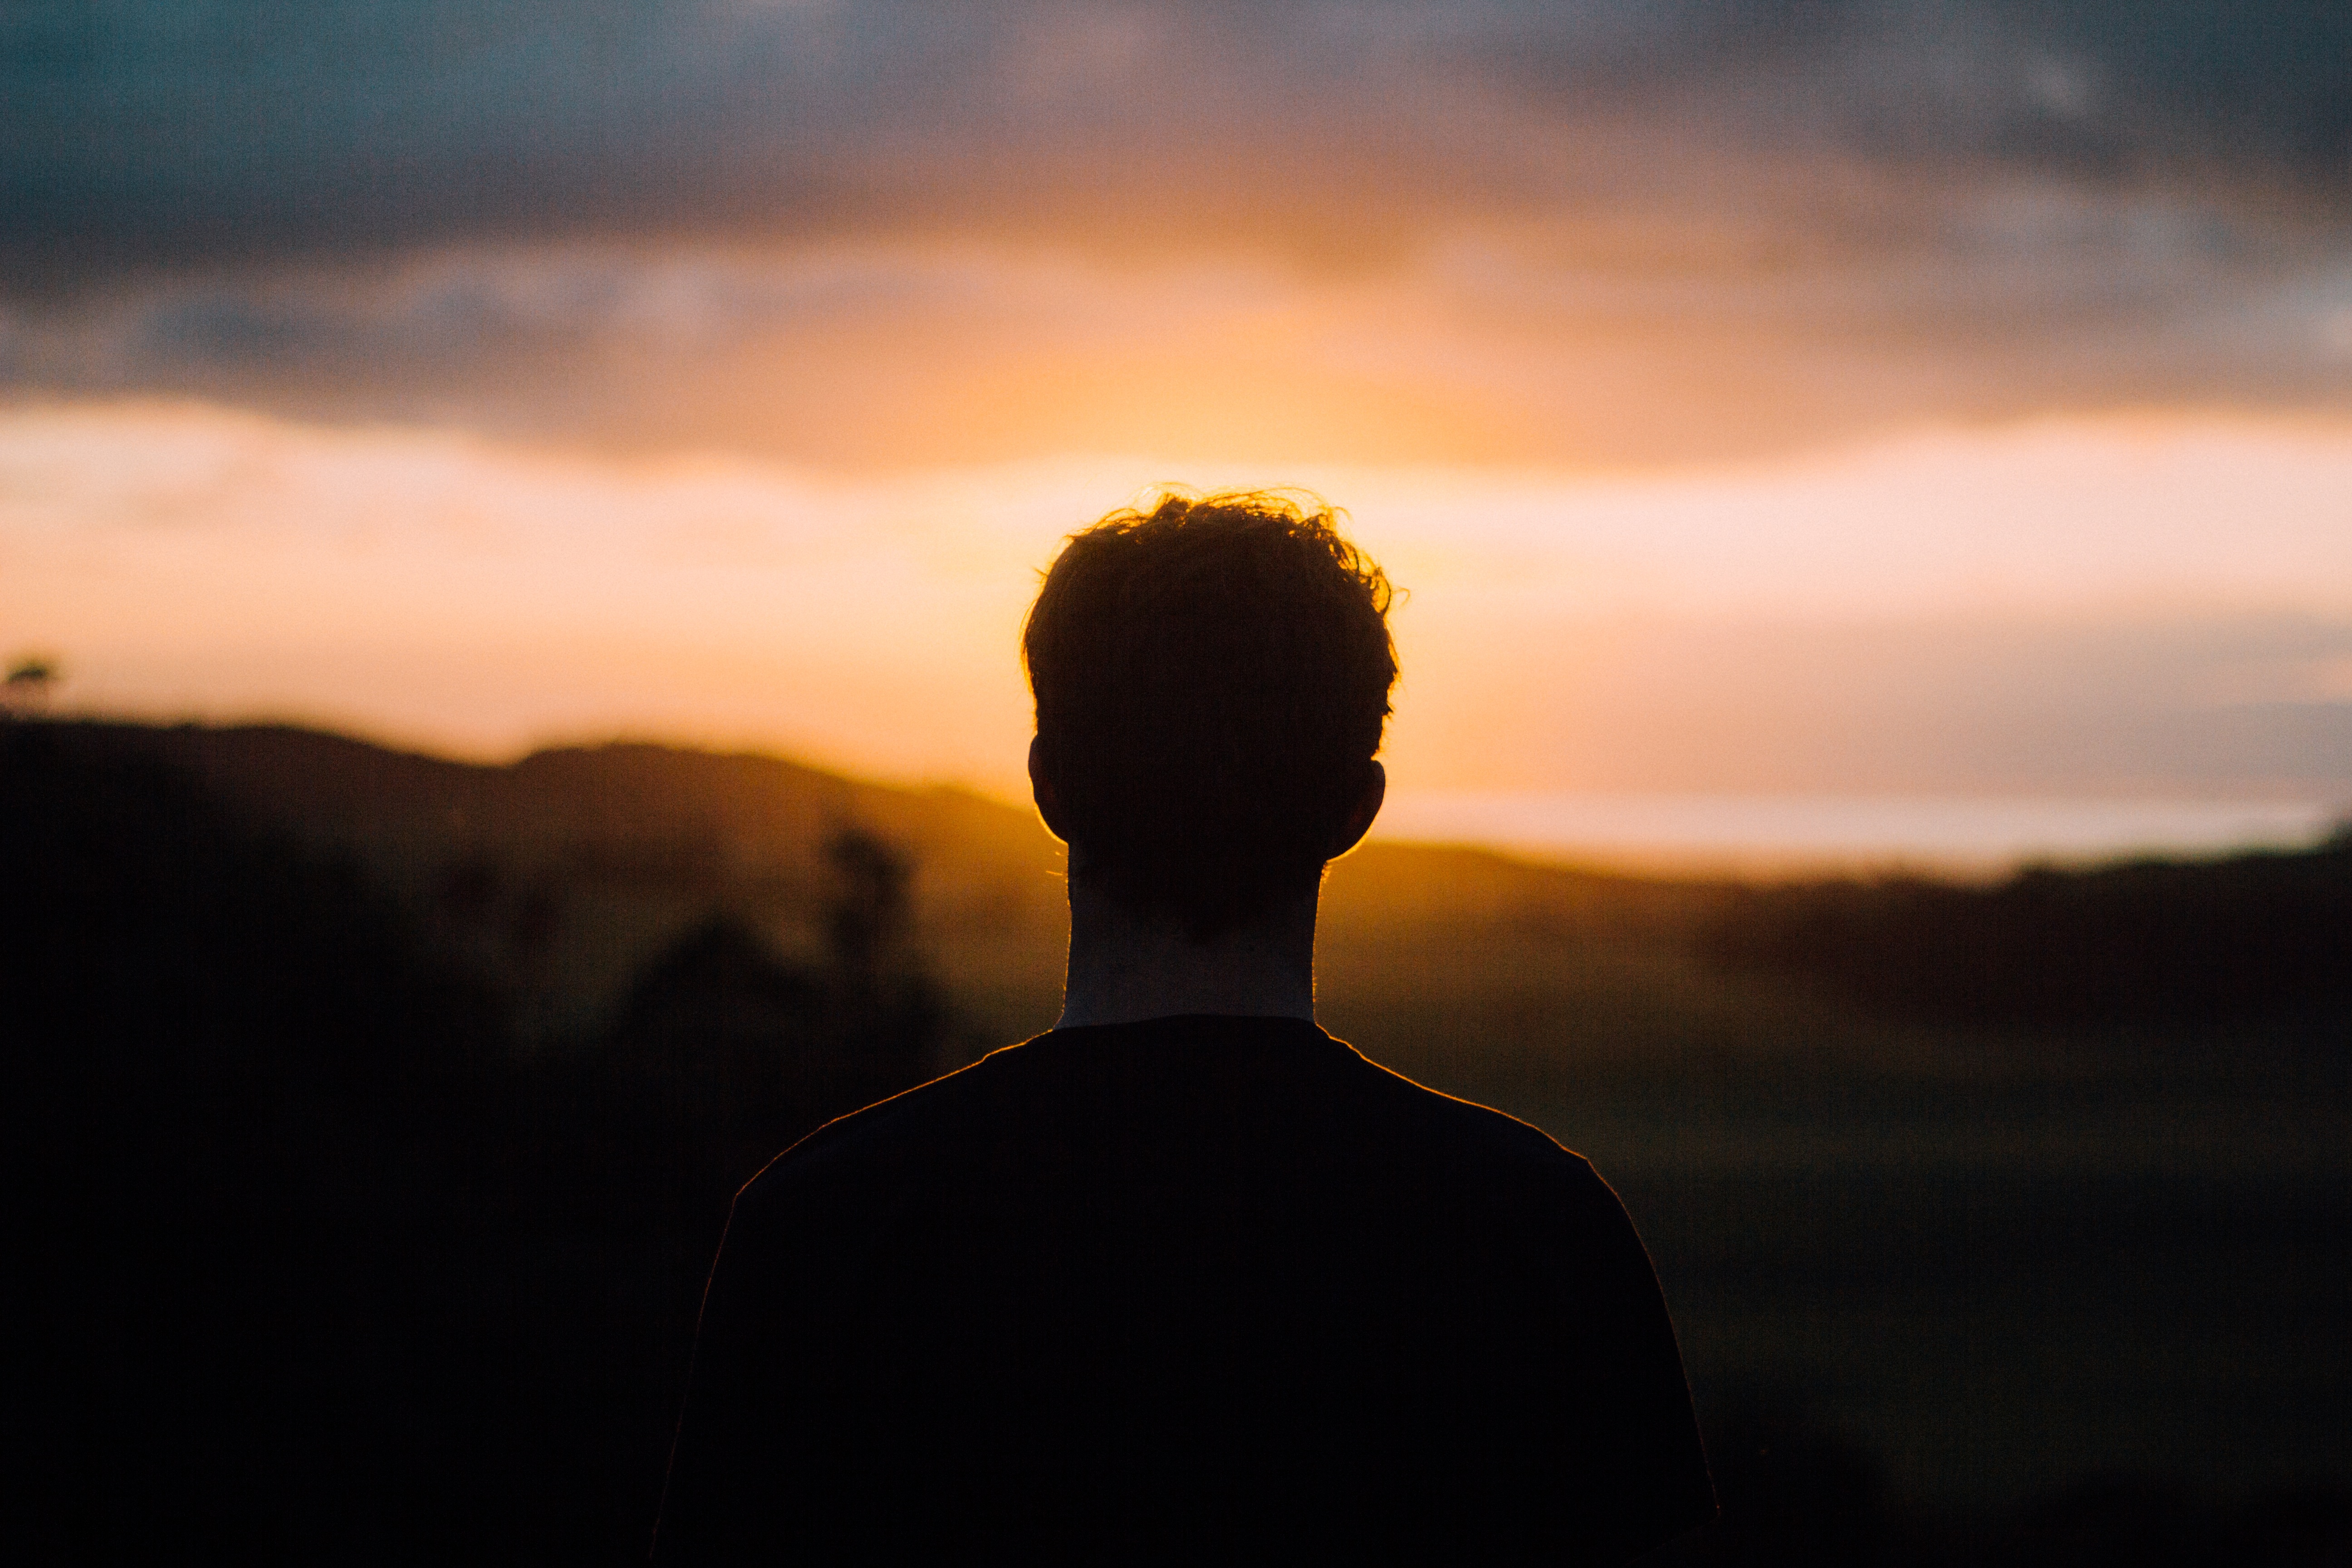
man, sea, horizon, silhouette, light, cloud, sky, sun, sunrise, sunset, sunlight, morning, hill, dawn, atmosphere, male, guy, dusk, evening, reflection, darkness, behind, back, afterglow, atmospheric phenomenon